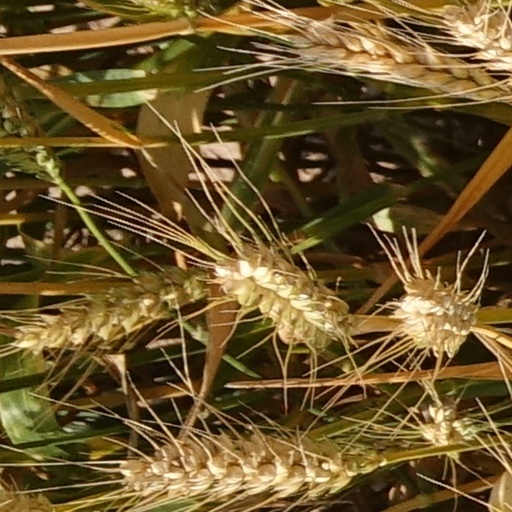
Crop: wheat